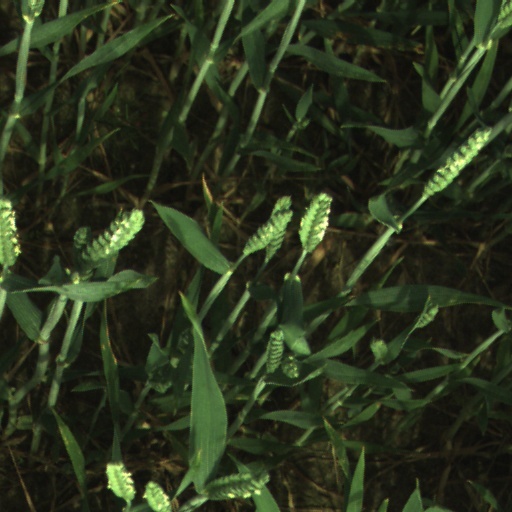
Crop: wheat